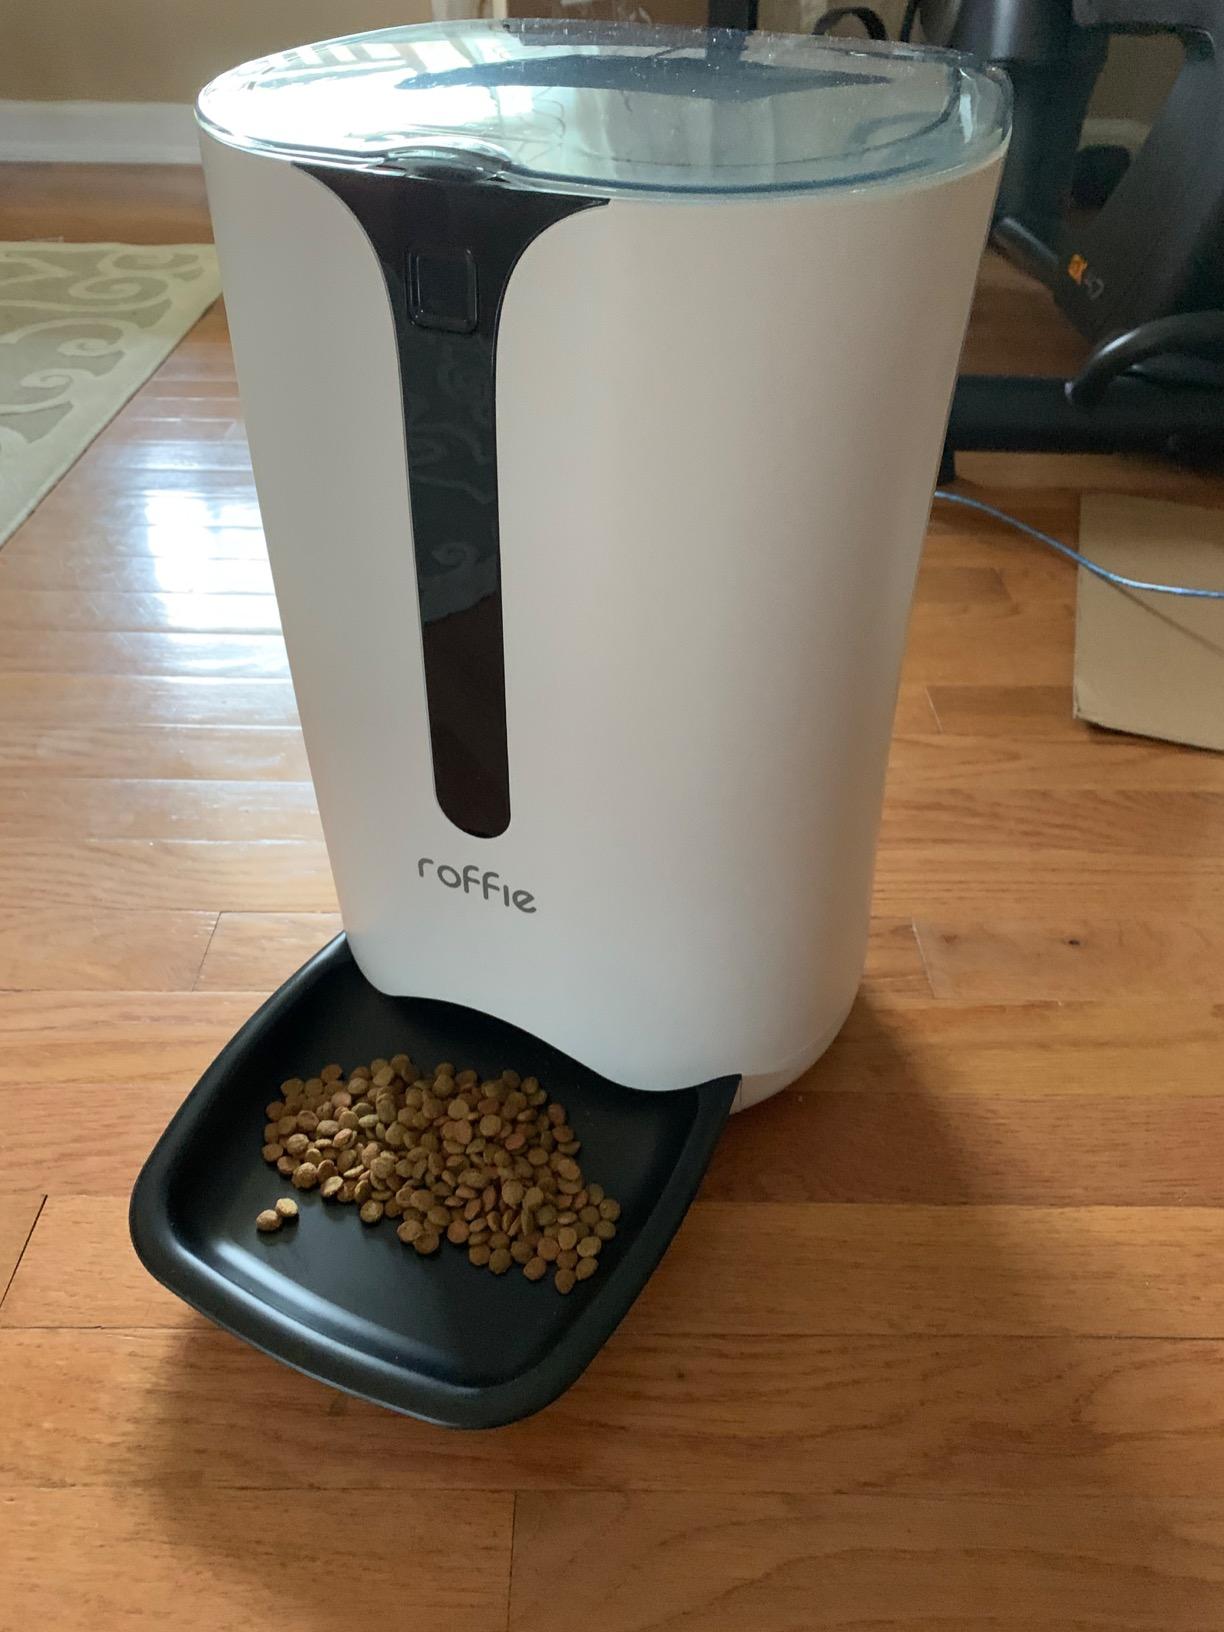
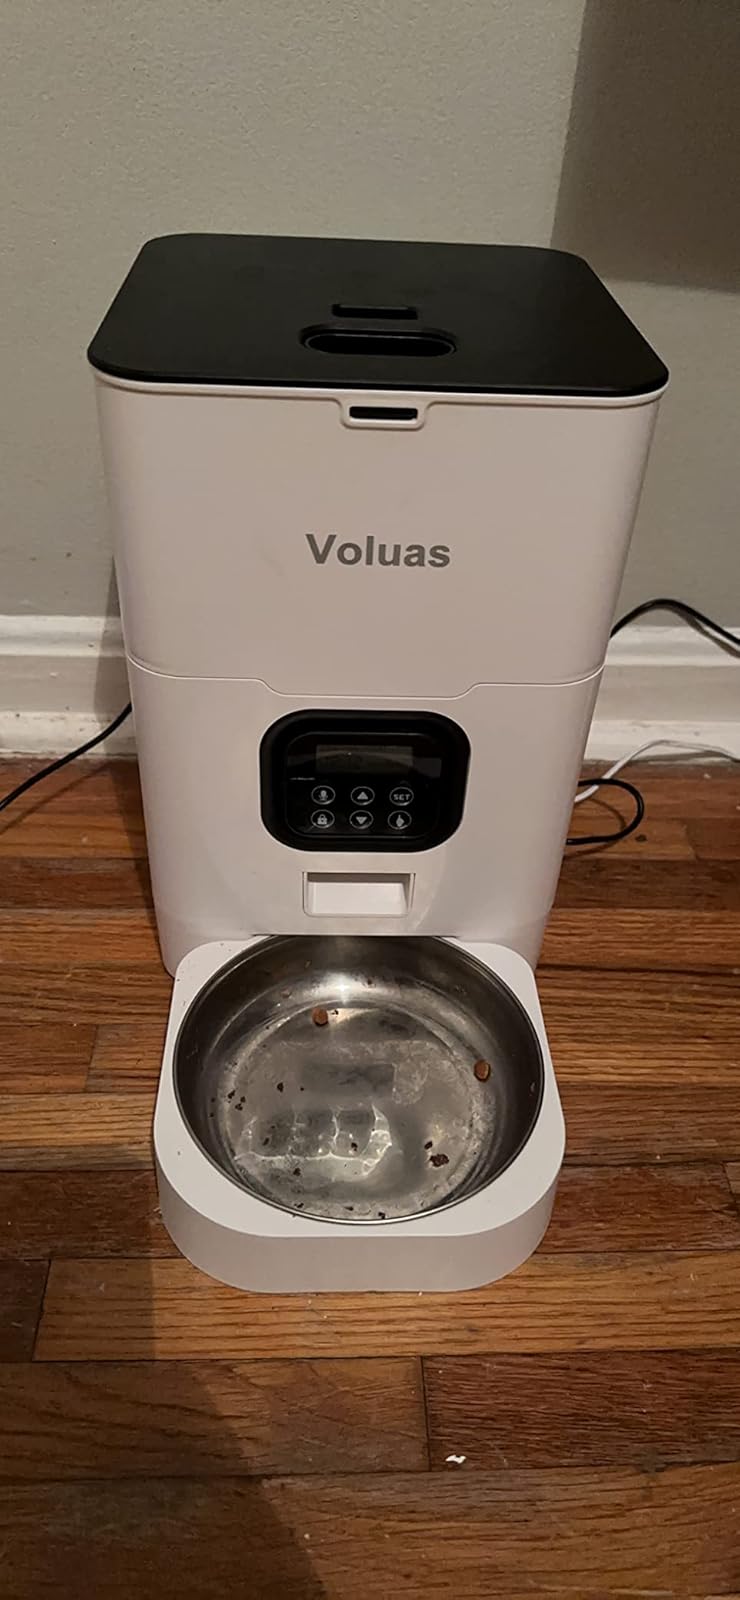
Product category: items_feeder
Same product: no